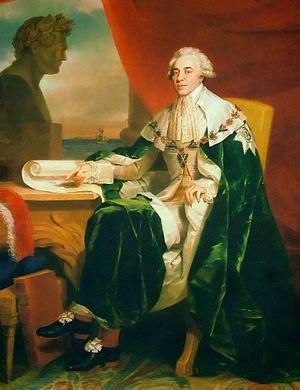
Le comte Nikolaï Petrovitch Roumiantsev ou Romanzov, né le 3 avril 1754, décédé le 3 janvier 1826.
Le palais Roumiantsev est un palais de Saint-Pétersbourg situé au nᵒ 44 quai des Anglais, au bord de la Néva. C'est aujourd'hui une filiale du musée d'histoire de Saint-Pétersbourg.